Donji Kraji

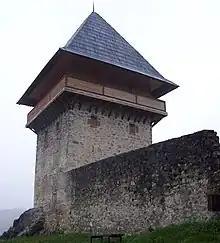
Ključ fortress, last stronghold of the last Bosnian King Stephen Tomašević.

Hrvoje left behind his son Balša who bore the title of "Knez of Donji Kraji", but he died in 1416 so the bulk of the "Donji Kraji" went to his cousin Juraj Vojsalić. Even before 1386, it is possible to see the effects of the Ottomans' influence in medieval Bosnia, after numerous raids. Events during the 1410s marked the beginning of their active engagement. The Ottoman Empire supported the local nobility, led by Tvrtko II. After the Battle of Lašva on the Lašva river (in 1415), the Ottomans and Hungary became the most powerful factor in the local affairs. Navigating between these two forces, bans and kings in Bosnia resisted pressures from both sides. In the civil war that broke between the Bosnian King Tvrtko II and Grand Duke of Bosnia, Sandalj Hranić, in 1434 Juraj sided with his king.